Abzû

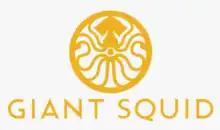
Giant Squid logo

Giant Squid is an American independent video game development company located in Santa Monica, California. Founded by several ex-thatgamecompany staff in March 2013, the studio is most known for developing Abzû and "The Pathless" (2020). Giant Squid was founded in 2013 by Matt Nava, who previously worked at thatgamecompany as the art director for "Flower" (2009) and "Journey" (2012). Nava was joined by lead designer Nicholas Clark, and the composer for "Journey", Austin Wintory. TV and film production company The Ink Factory also helped co-found the company, and was involved in providing funding for the studio's projects.